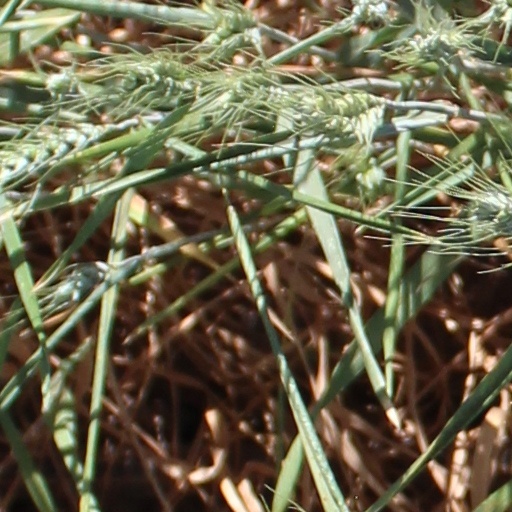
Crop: wheat